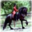
Label: horse